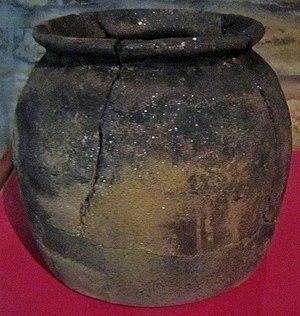
Vase de forme anglo-saxonne, mais de production locale, datant du 7e ou du 8e siècle, trouvé sur le site de Leslouc'h en Plouédern (exposé au musée de l'abbaye de Landévennec lors de l'exposition temporaire ""La Bretagne au temps des rois"" en 2018)."
Plouédern [pluedɛʁn] est une commune du département du Finistère, dans la région Bretagne, en France.